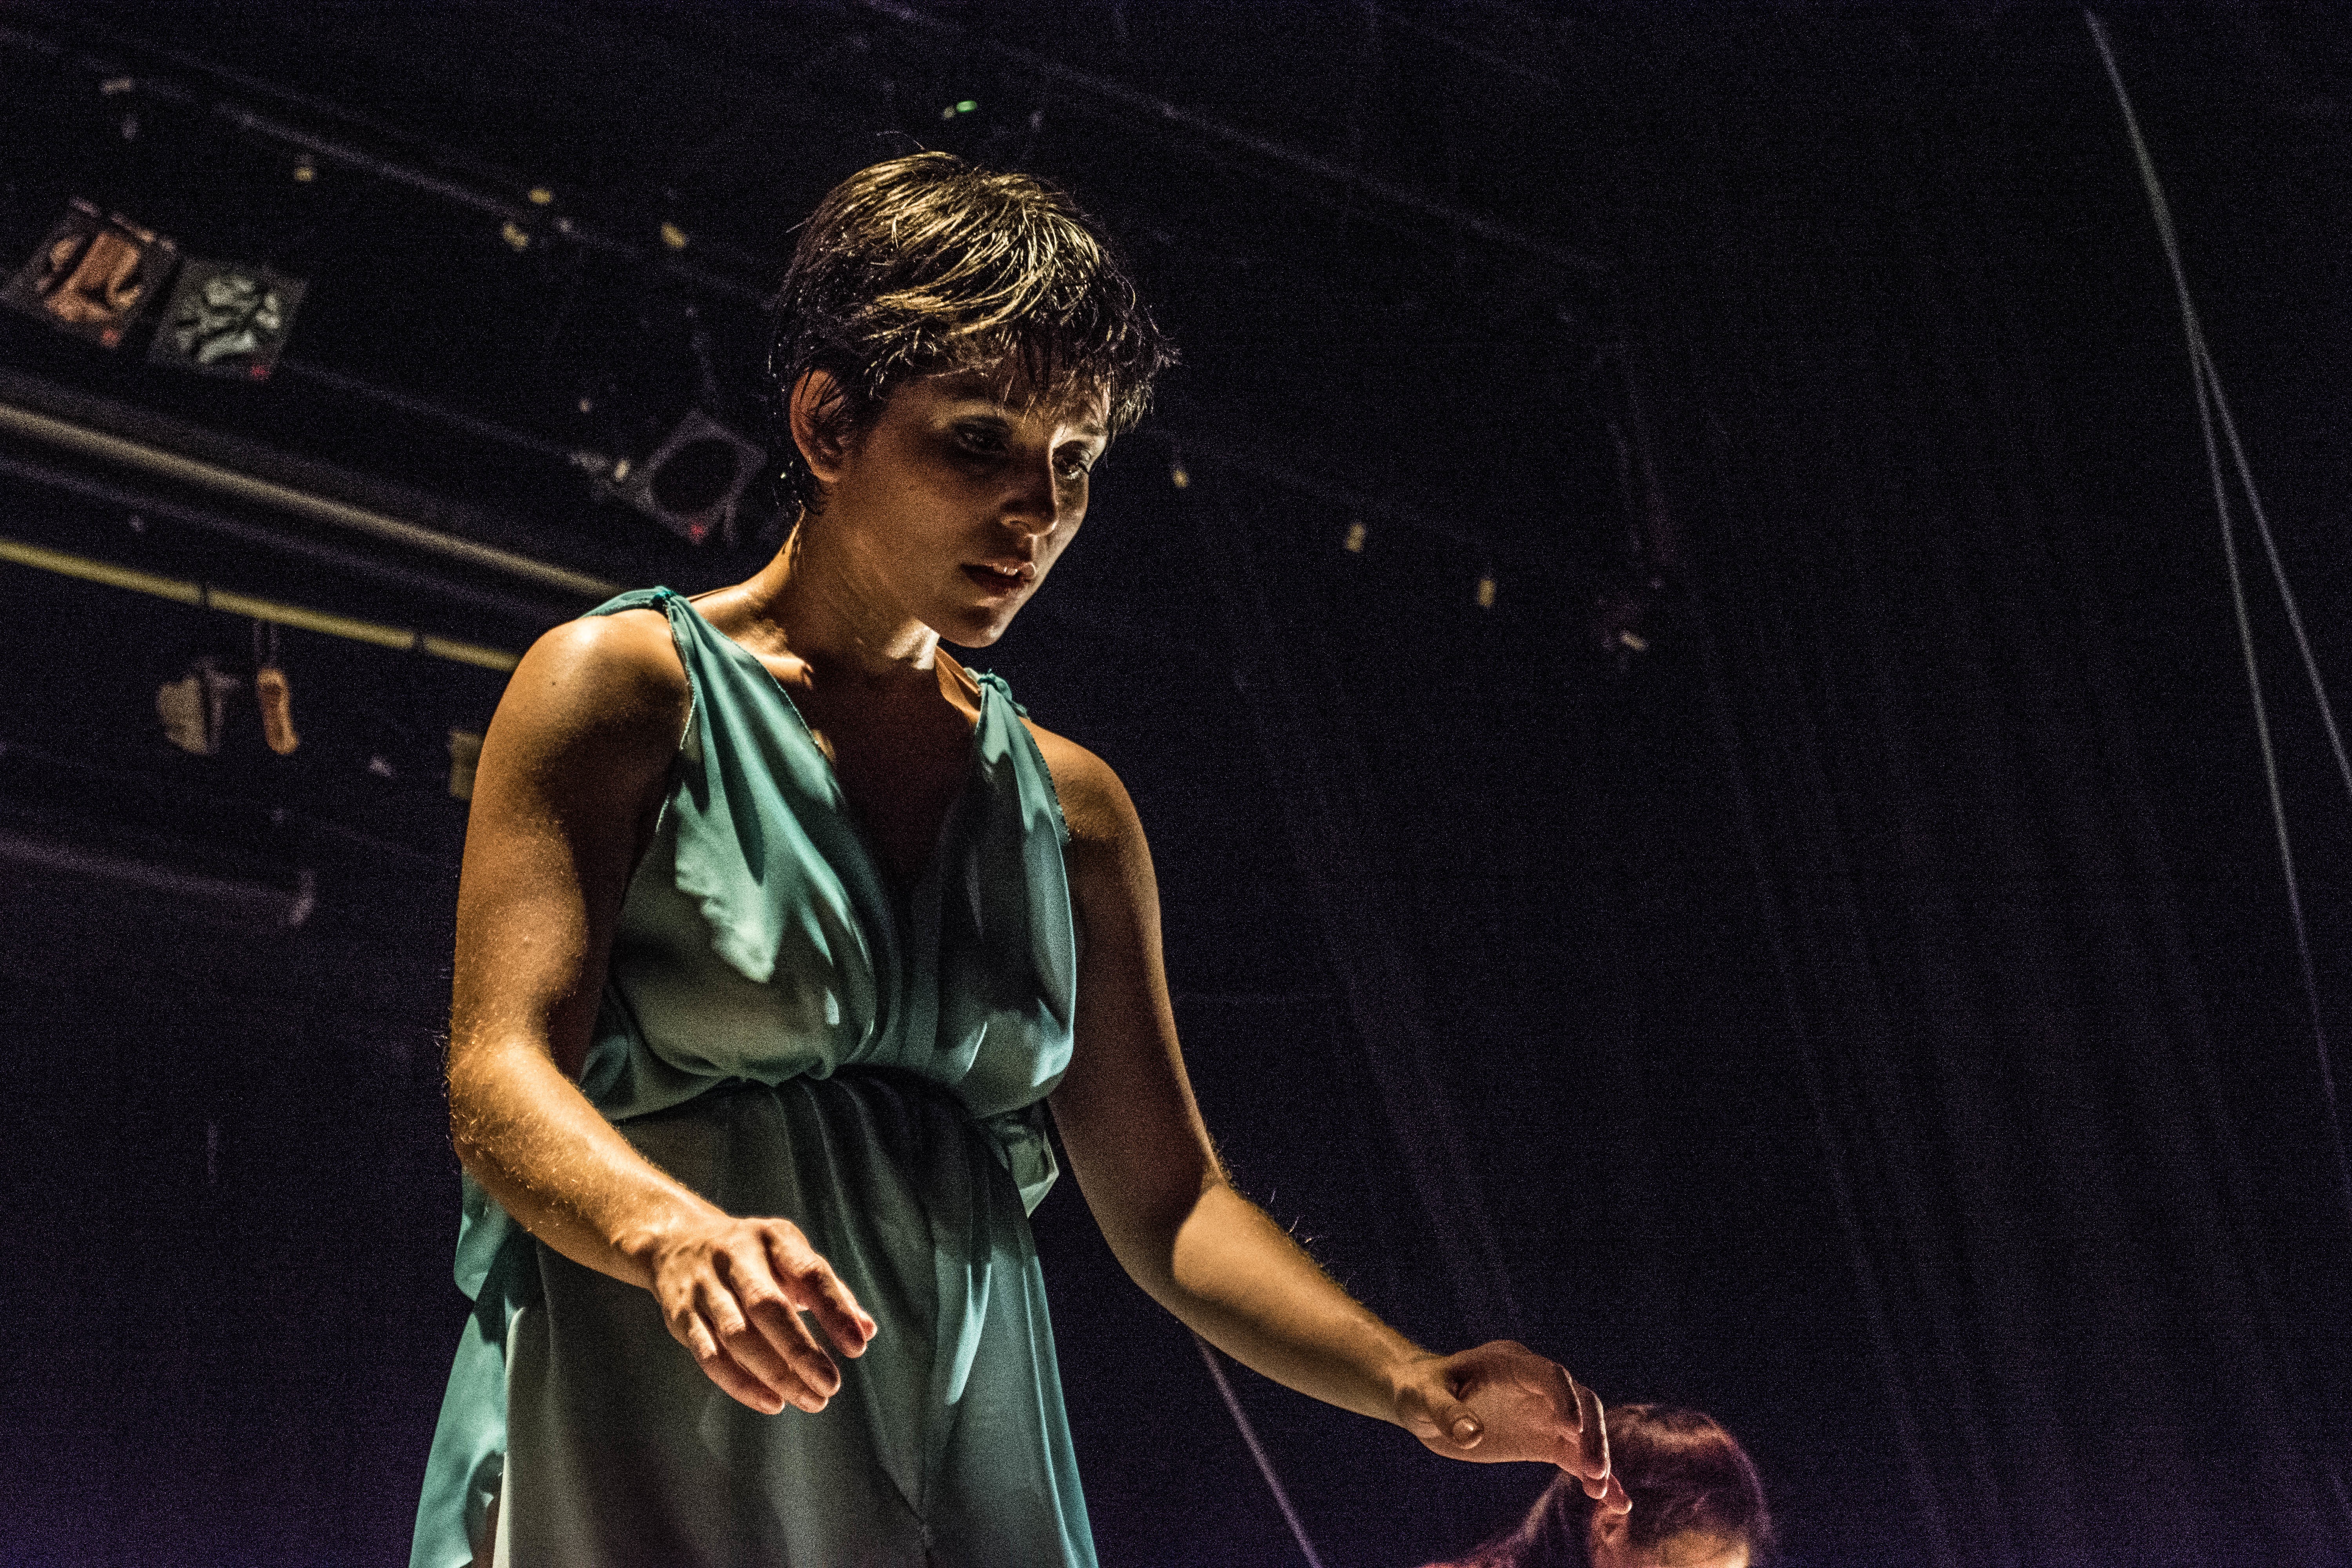
music, concert, fashion, performance art, stage, performance, singing, guitarist, entertainment, performing arts, singer songwriter, musical theatre